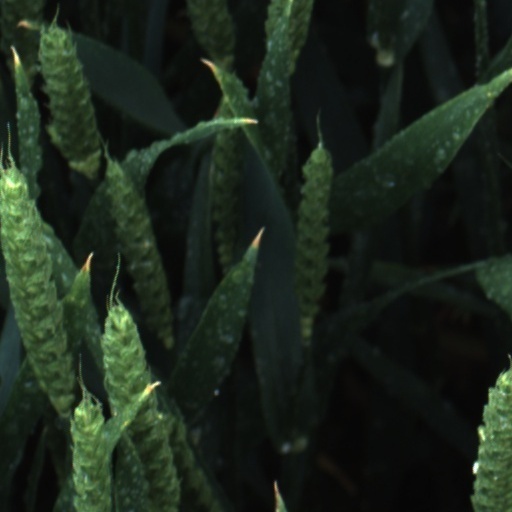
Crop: wheat